All Gas and Gaiters

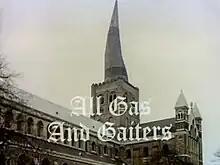

All Gas and Gaiters is a British television ecclesiastical sitcom which aired on BBC1 from 1966 to 1971. It was written by Pauline Devaney and Edwin Apps, a husband-and-wife team who used the pseudonym of John Wraith when writing the pilot. "All Gas and Gaiters" was also broadcast on BBC Radio from 1971 to 1972.